Compton Dando

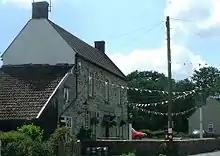
"Compton Inn", Compton Dando

The Church of St Mary is a small edifice in the Gothic style, with a square tower. It has a date of 1735 on the chancel, but is mostly Victorian, although Wade and Wade in their 1929 book "Somerset" suggest “The church is of 14th-cent. workmanship, but the chancel and S. porch respectively bear the dates 1793 and 1735 (probably referring to repairs)”. It is a Grade II listed building. A church has existed on this site for over 800 years. The medieval tower at the Western end has a staircase, turret and six bells, the oldest of which dates to 1617. A strange weathervane tops the tower. It is a gilded dragon erected in 1757 and is known locally as The Dando Bird. A clock whose mechanism is dated in the early 1800s faces the village.